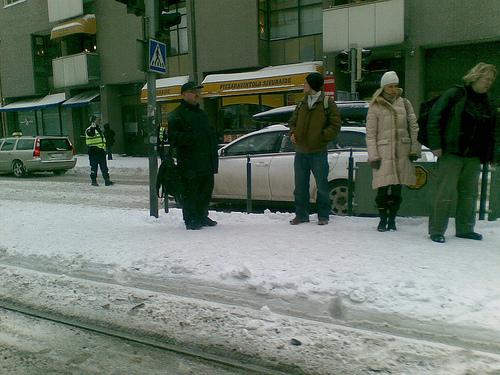
Weather: snow or frosty